Angela Richter

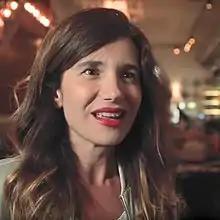
Richter in 2016

Angela Richter (born 1970 in Ravensburg) is a German-Croatian theatre director and author.